McLaren Senna

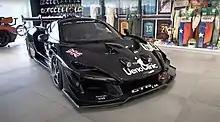
GTR LM 825/1

McLaren, specifically its Special Operations department, officially unveiled the McLaren Senna GTR LM, the road-legal iteration of the trackday-only Senna GTR, online on September 17, 2020. It is not to be confused with the standard McLaren Senna LM. Only five units have been made, and each has a unique paint scheme reflecting the five McLaren F1 GTRs at the 1995 24 Hours of Le Mans. All have been sold: two to a customer in the US, two to a customer in Spain, and one to a customer in the United Kingdom. The cars were made to celebrate the 25th anniversary of McLaren's win at LeMans. They feature OZ Racing carbon fiber wheels and have the same bodywork as the Senna GTR. Power has been increased to , higher than any other Senna variant to date. Power is 20 PS more than a base Senna GTR. The redline is also increased from 8250 rpm up to 9000 rpm.